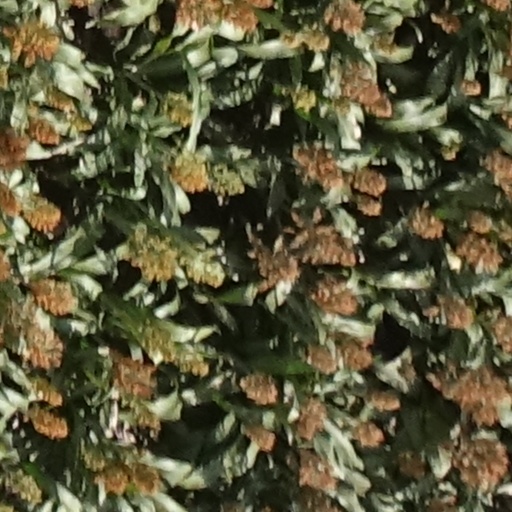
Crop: sorghum